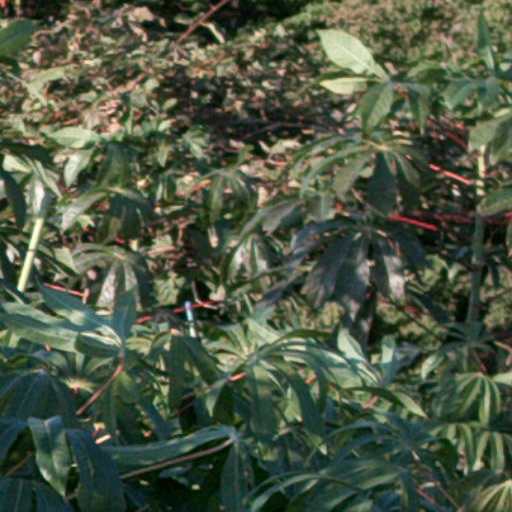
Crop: cassava